Sport in Armenia

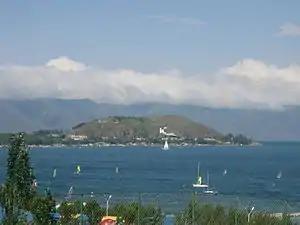
Windsurfing in Sevan

Nikita Simonyan was a member of the Olympic gold medal winning Soviet Union national football team at the 1956 Summer Olympics and a four-time Soviet Top League and two-time Soviet Cup winner playing for FC Spartak Moscow. Simonyan also became the Soviet Top League top goalscorer three times. He also holds the record for most league goals scored for Spartak Moscow at 133. After retiring from football, he became the head coach of Spartak and later became the manager of both Spartak and FC Ararat Yerevan. Both teams won the Soviet Top League under Simonyan's management.